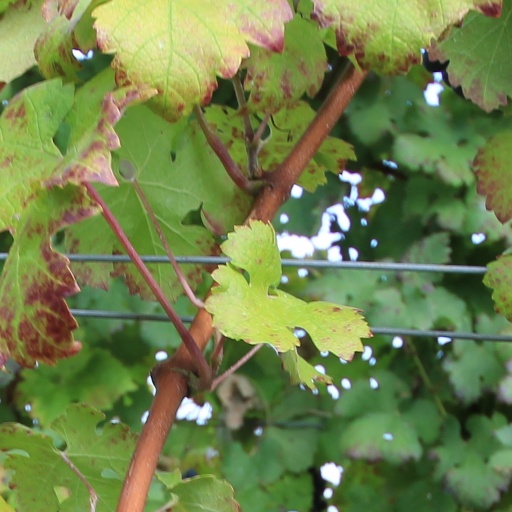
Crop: grape